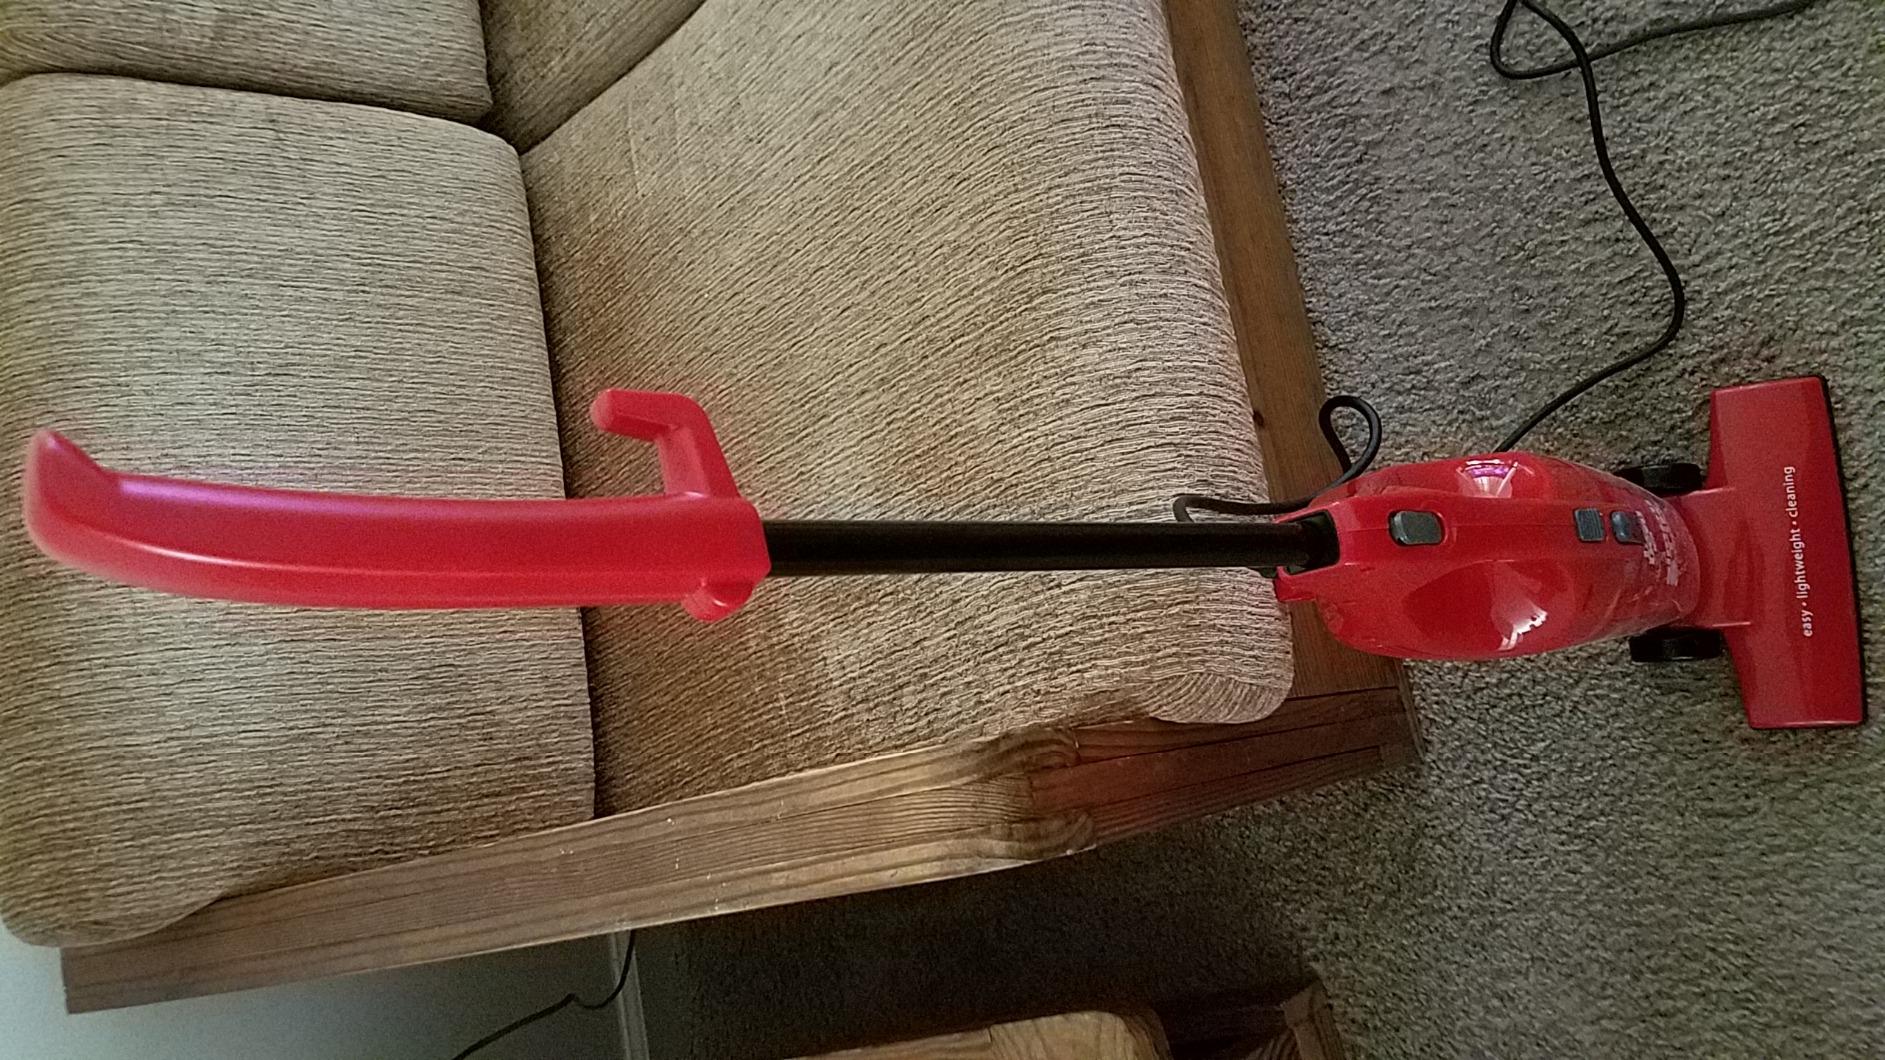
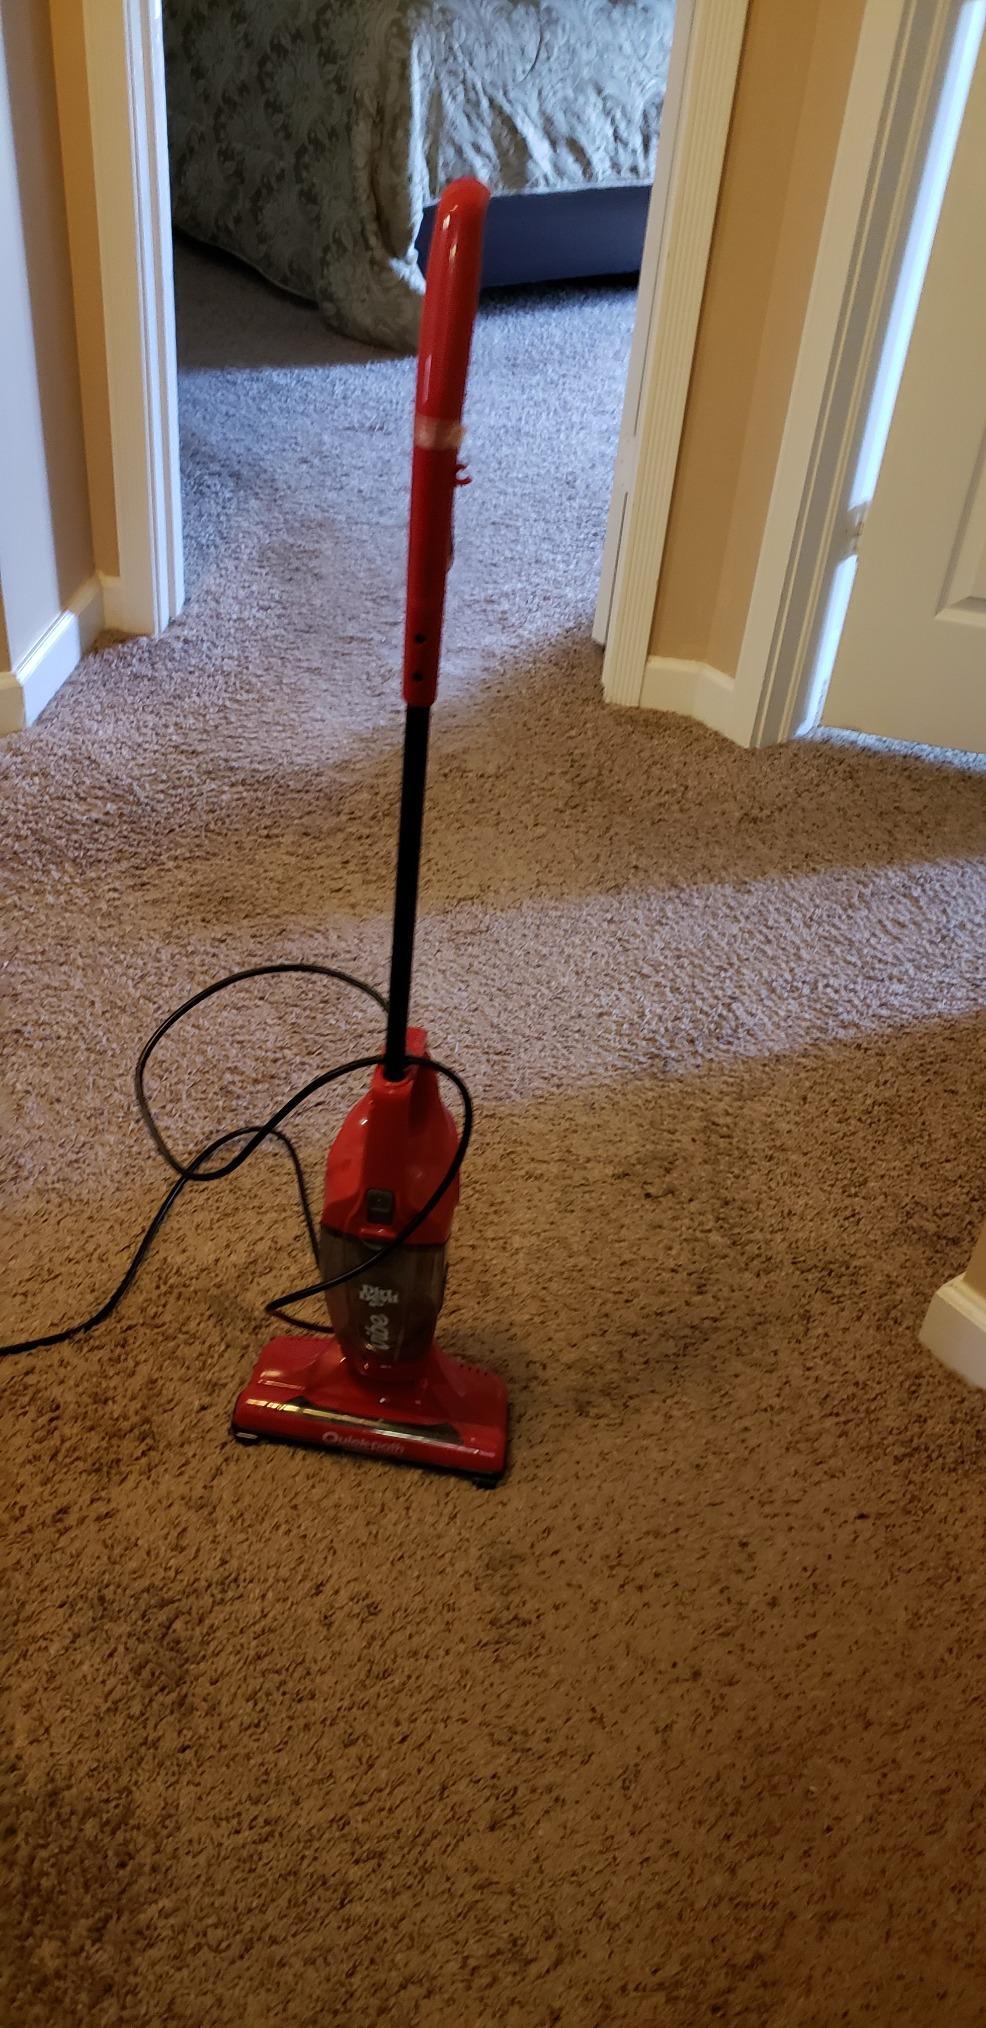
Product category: items_vacuum
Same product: no